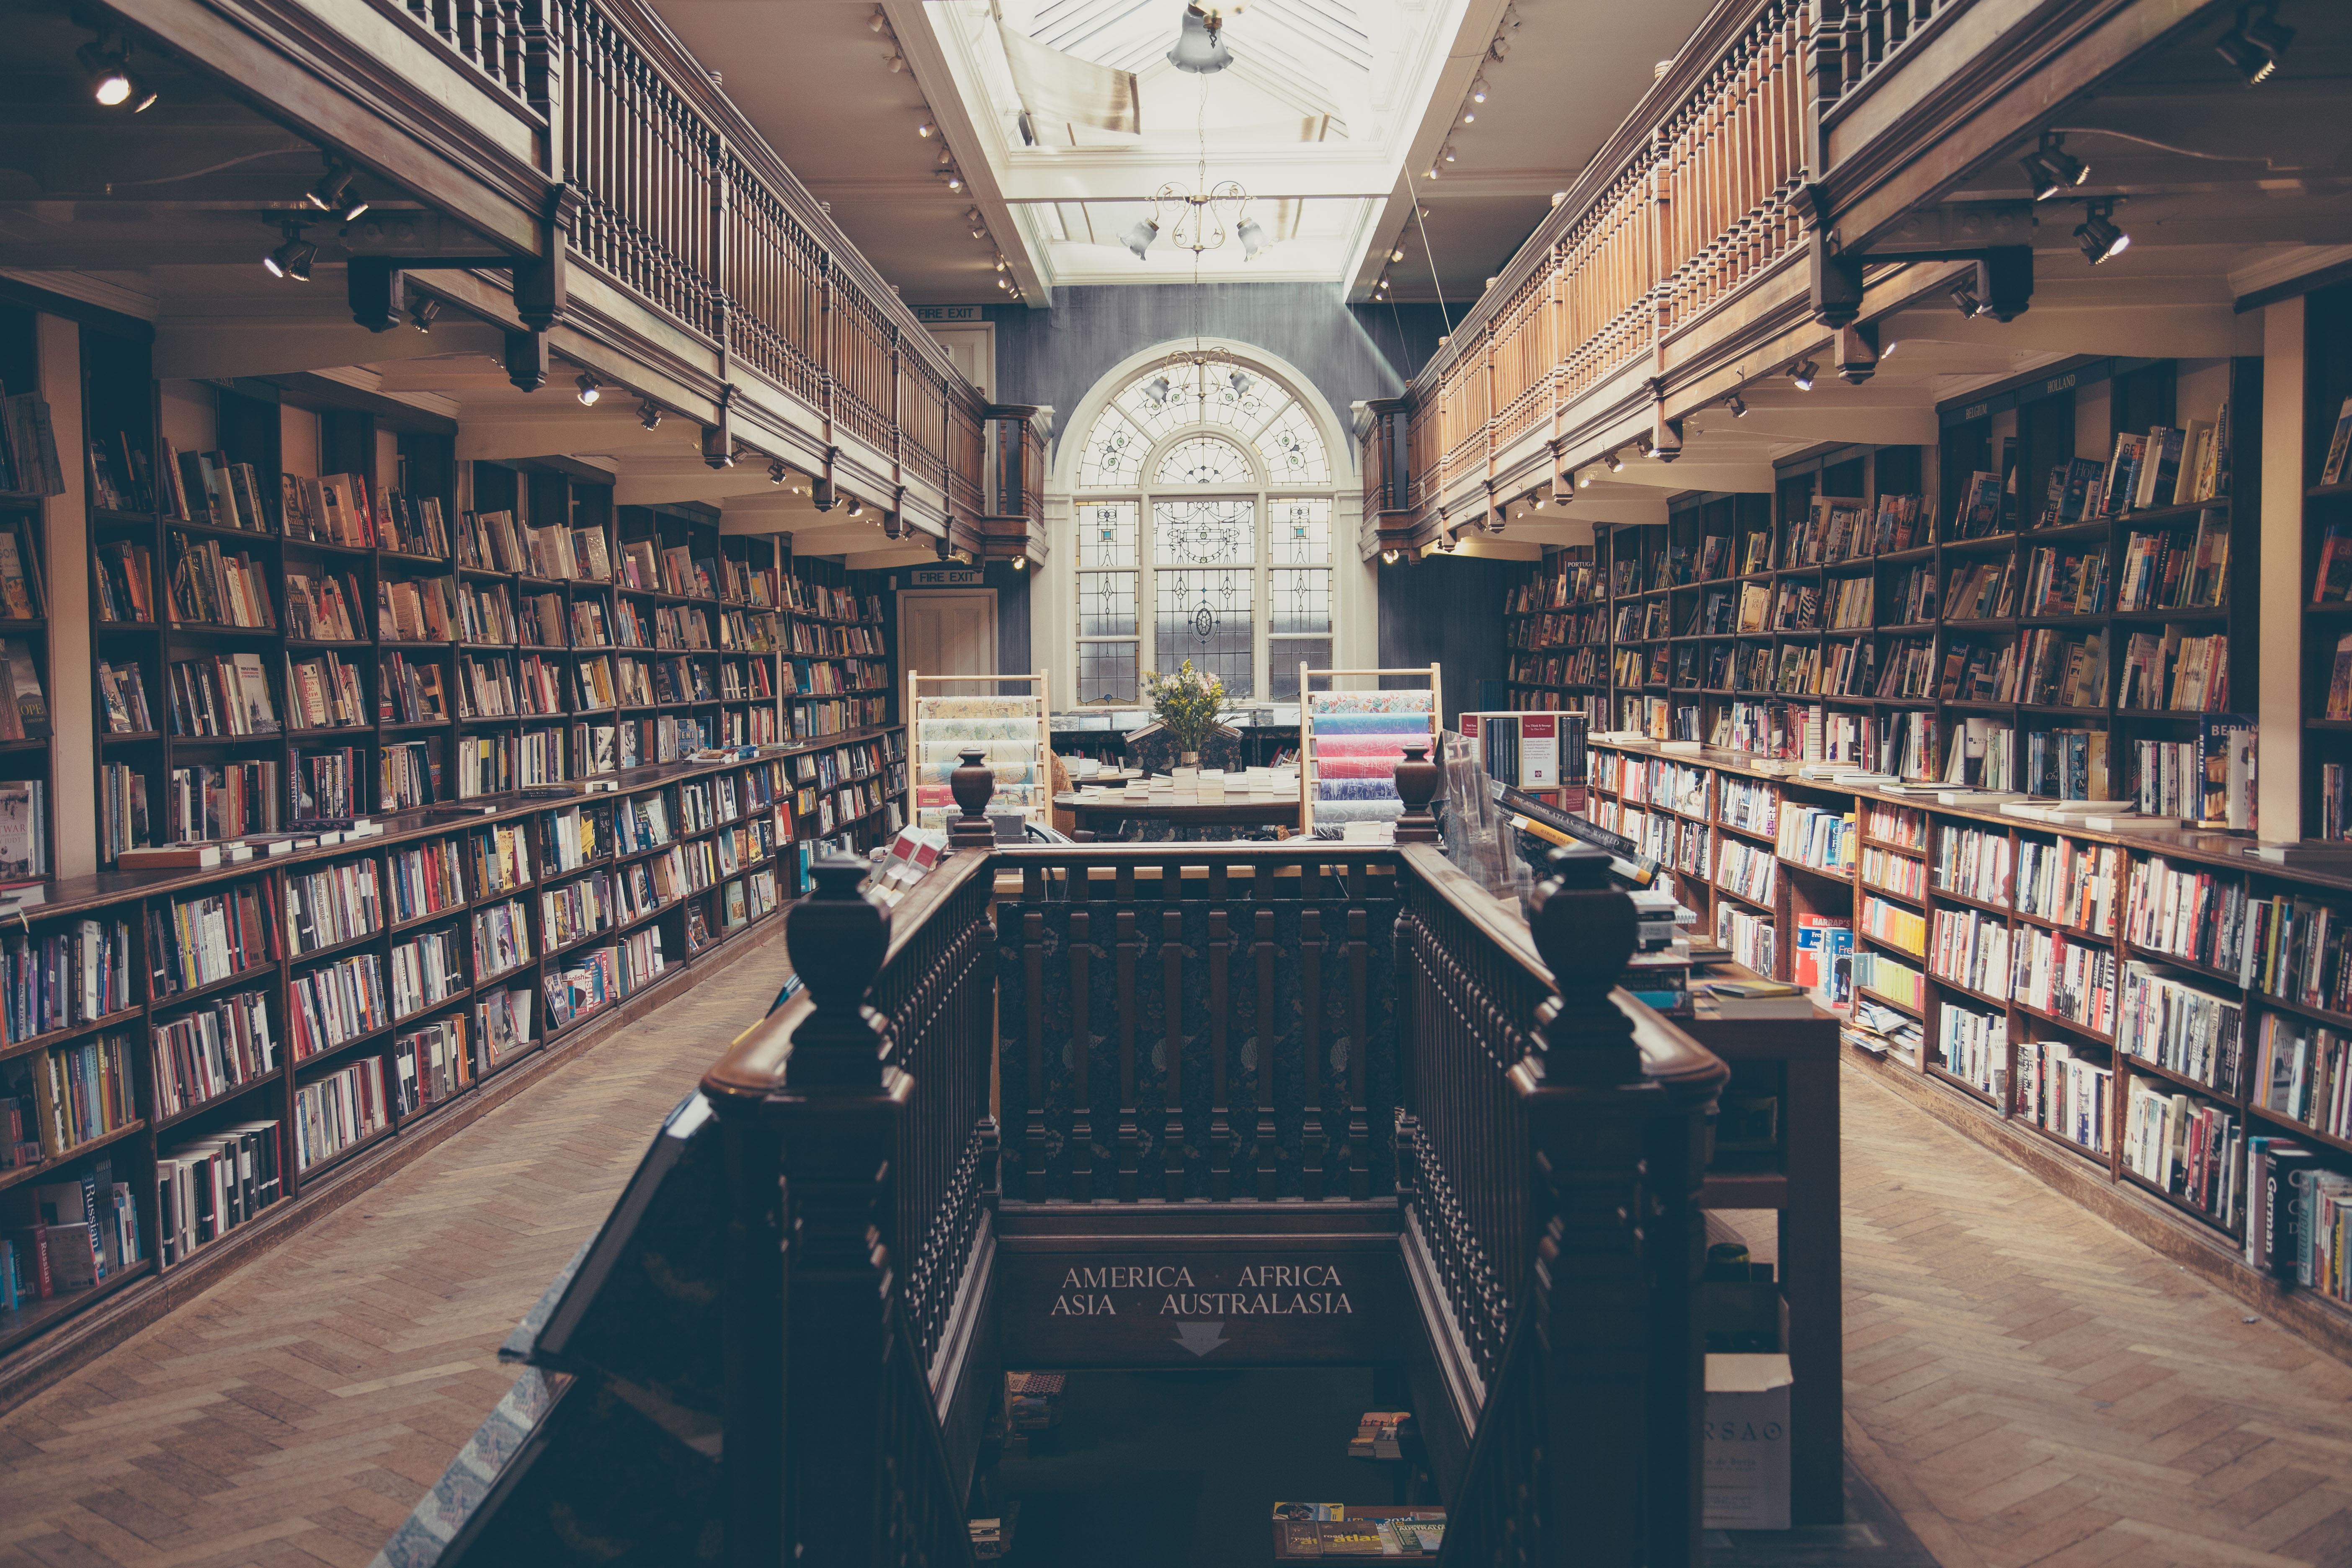
novel, read, open, white, building, old, reading, student, stack, paper, page, bookshelf, education, research, textbook, aisle, science, bookstore, literature, study, library, books, text, university, school, learn, studying, learning, law, information, cover, college, intelligence, data, wisdom, knowledge, public library, literary